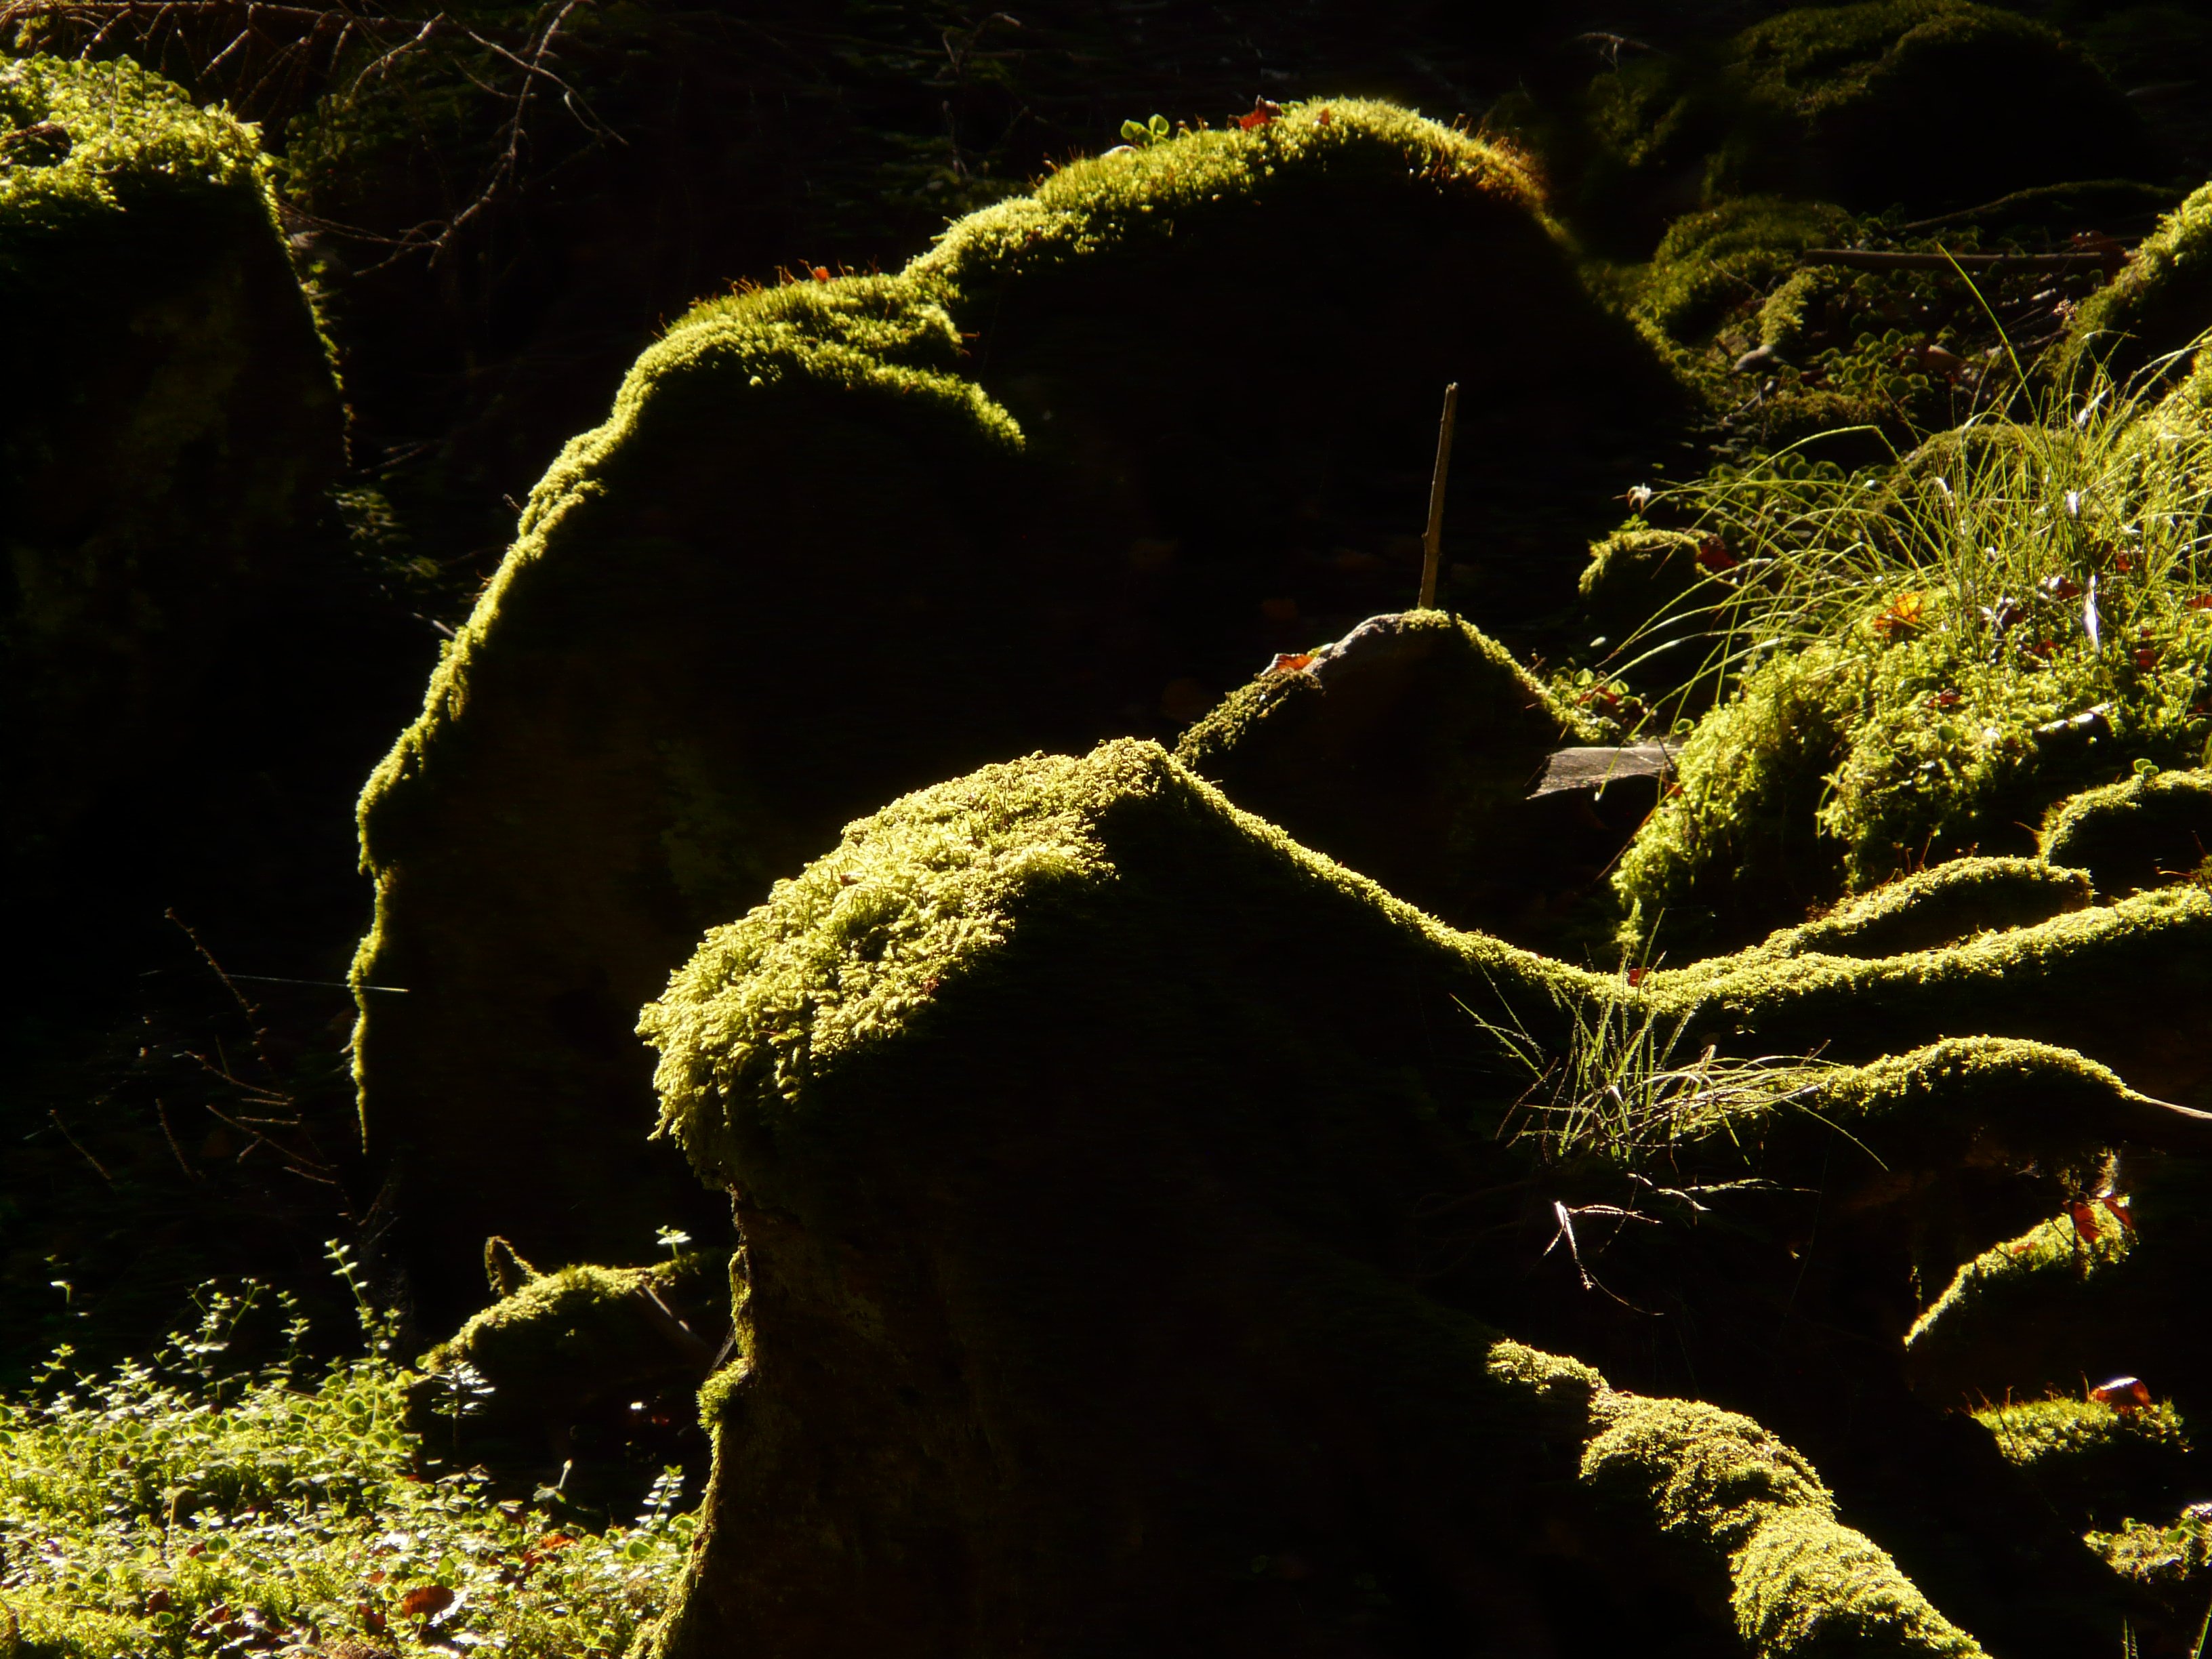
tree, nature, forest, rock, wilderness, branch, light, plant, night, sunlight, leaf, flower, moss, dark, log, green, jungle, autumn, shadow, darkness, botany, flora, root, rainforest, hell, habitat, bemoost, natural environment, woody plant, land plant